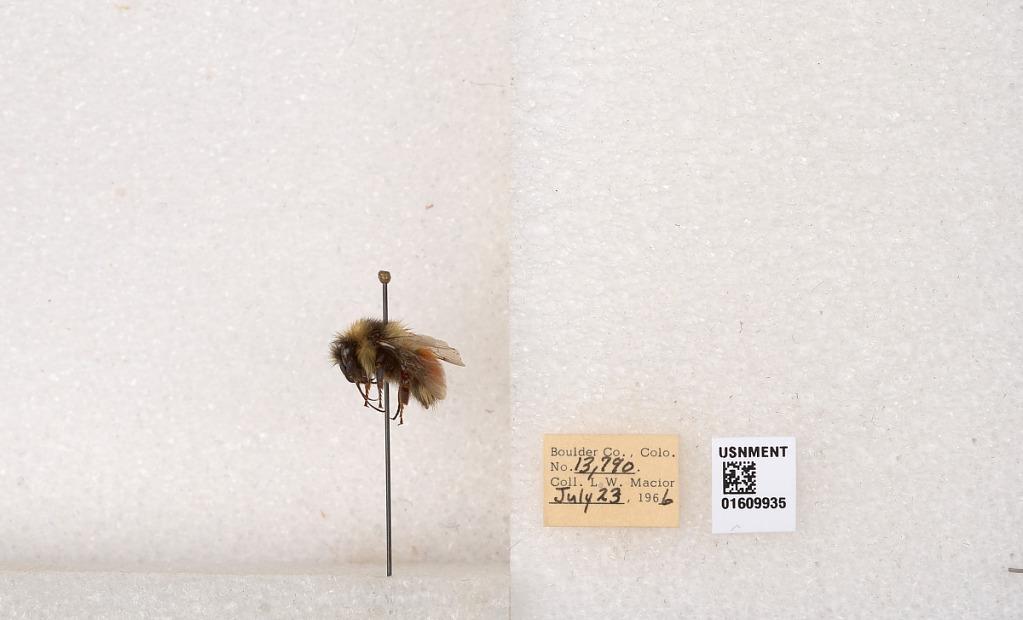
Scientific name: Bombus (Pyrobombus) sylvicola Kirby
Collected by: L. Macior
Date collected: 1966-7-23
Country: United States
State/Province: Colorado
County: Boulder
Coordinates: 40.0263, -105.3